Sonechka

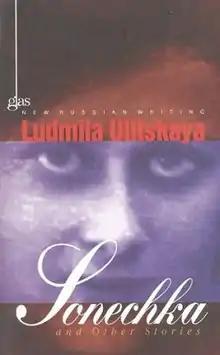
1998 edition (English)

Sonechka is a novella and collection of short stories by Russian writer Lyudmila Ulitskaya. It was originally published in Russian in the literary journal "Novy Mir" in 1992, and translated into English by Arch Tait in 2005. "Sonechka" was nominated for the Russian Booker Prize.